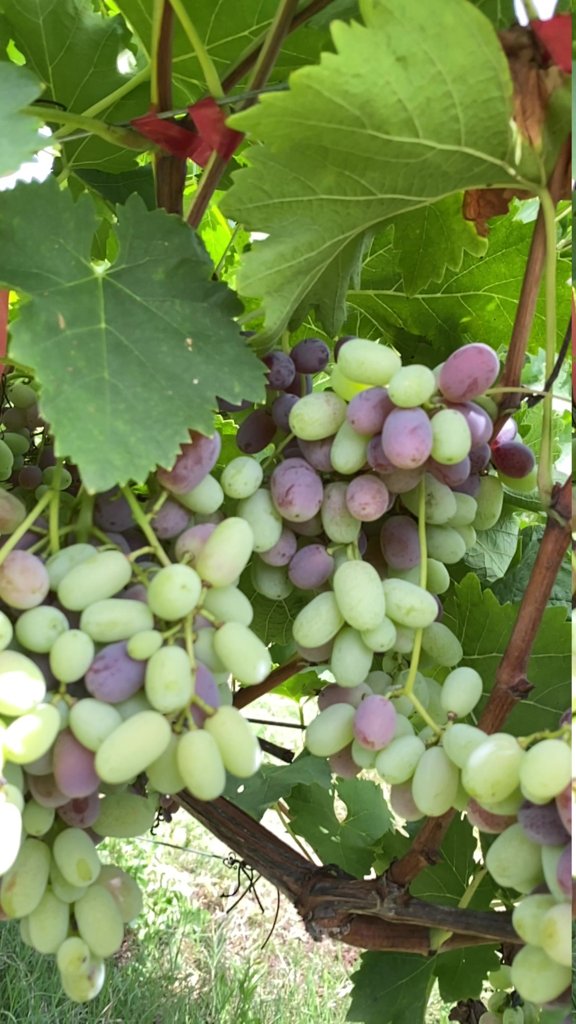
Berries visible: 141
Grape clusters: 4